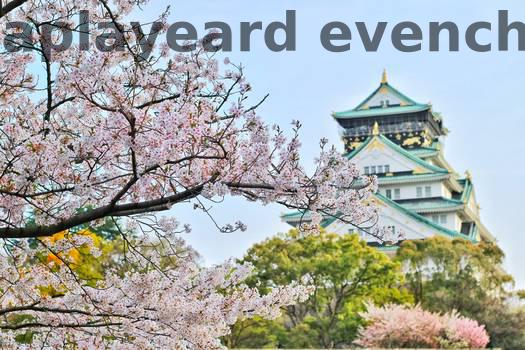
Label: Watermark